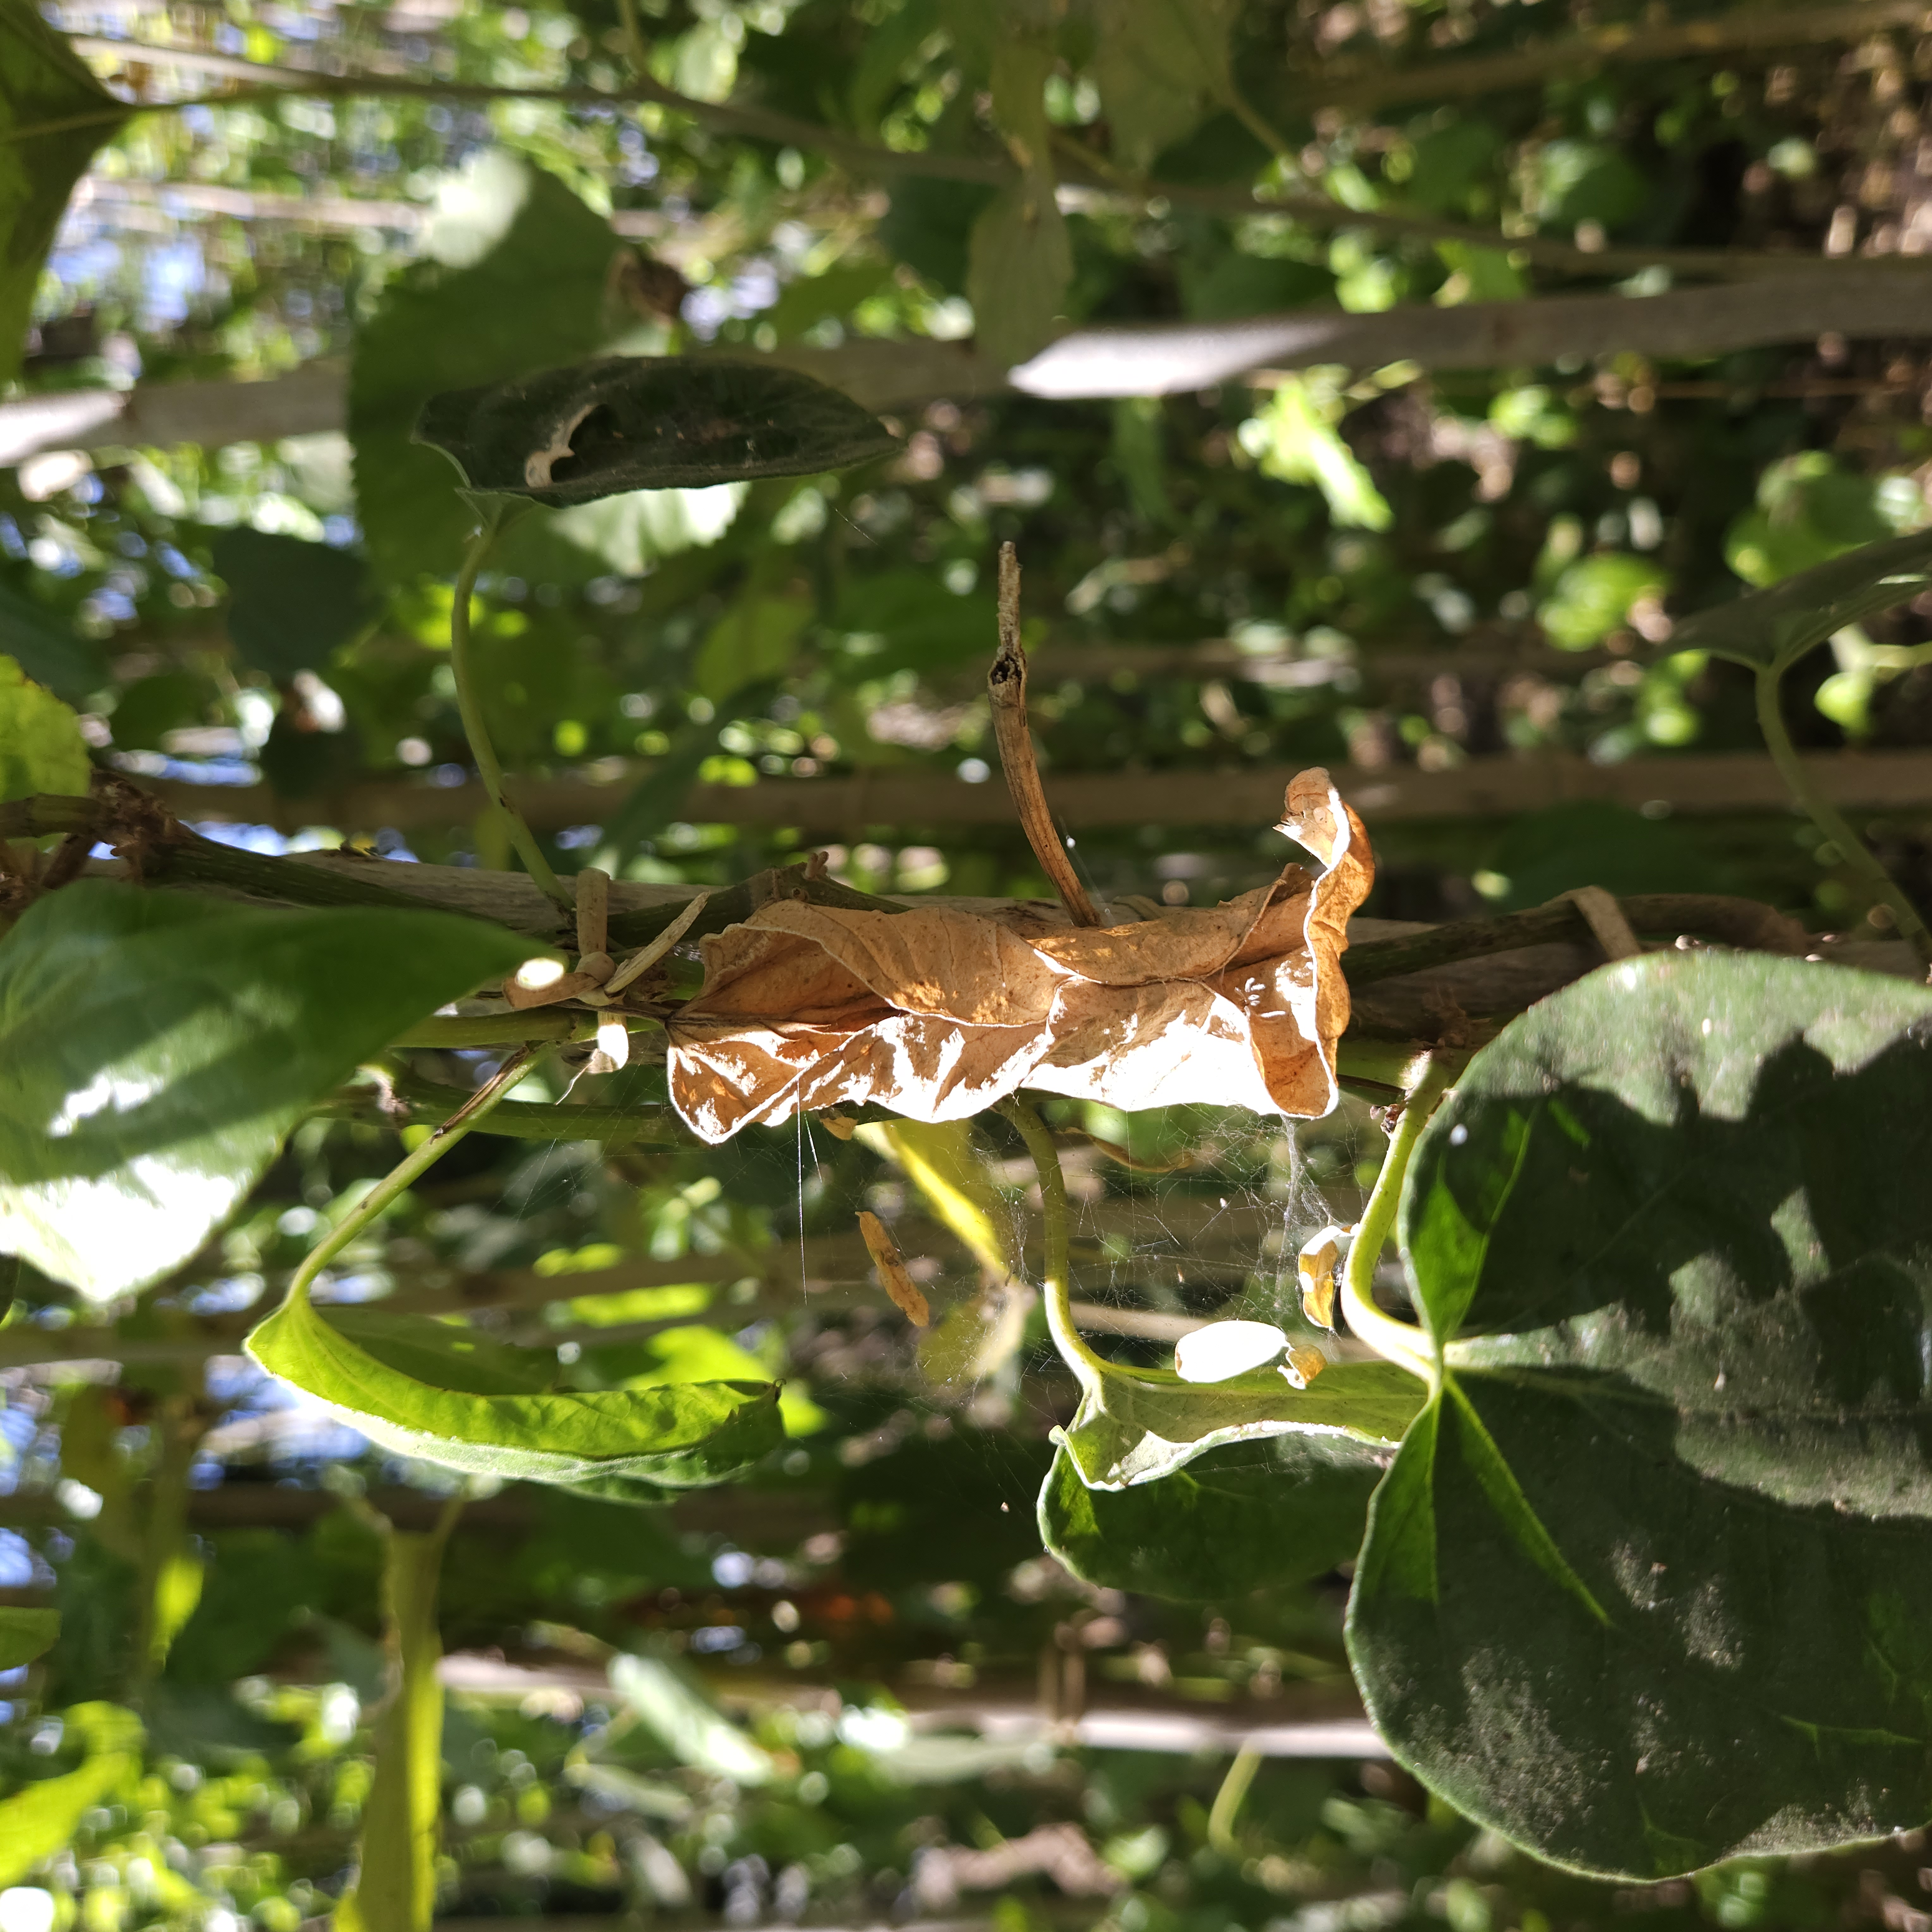
Label: Dried